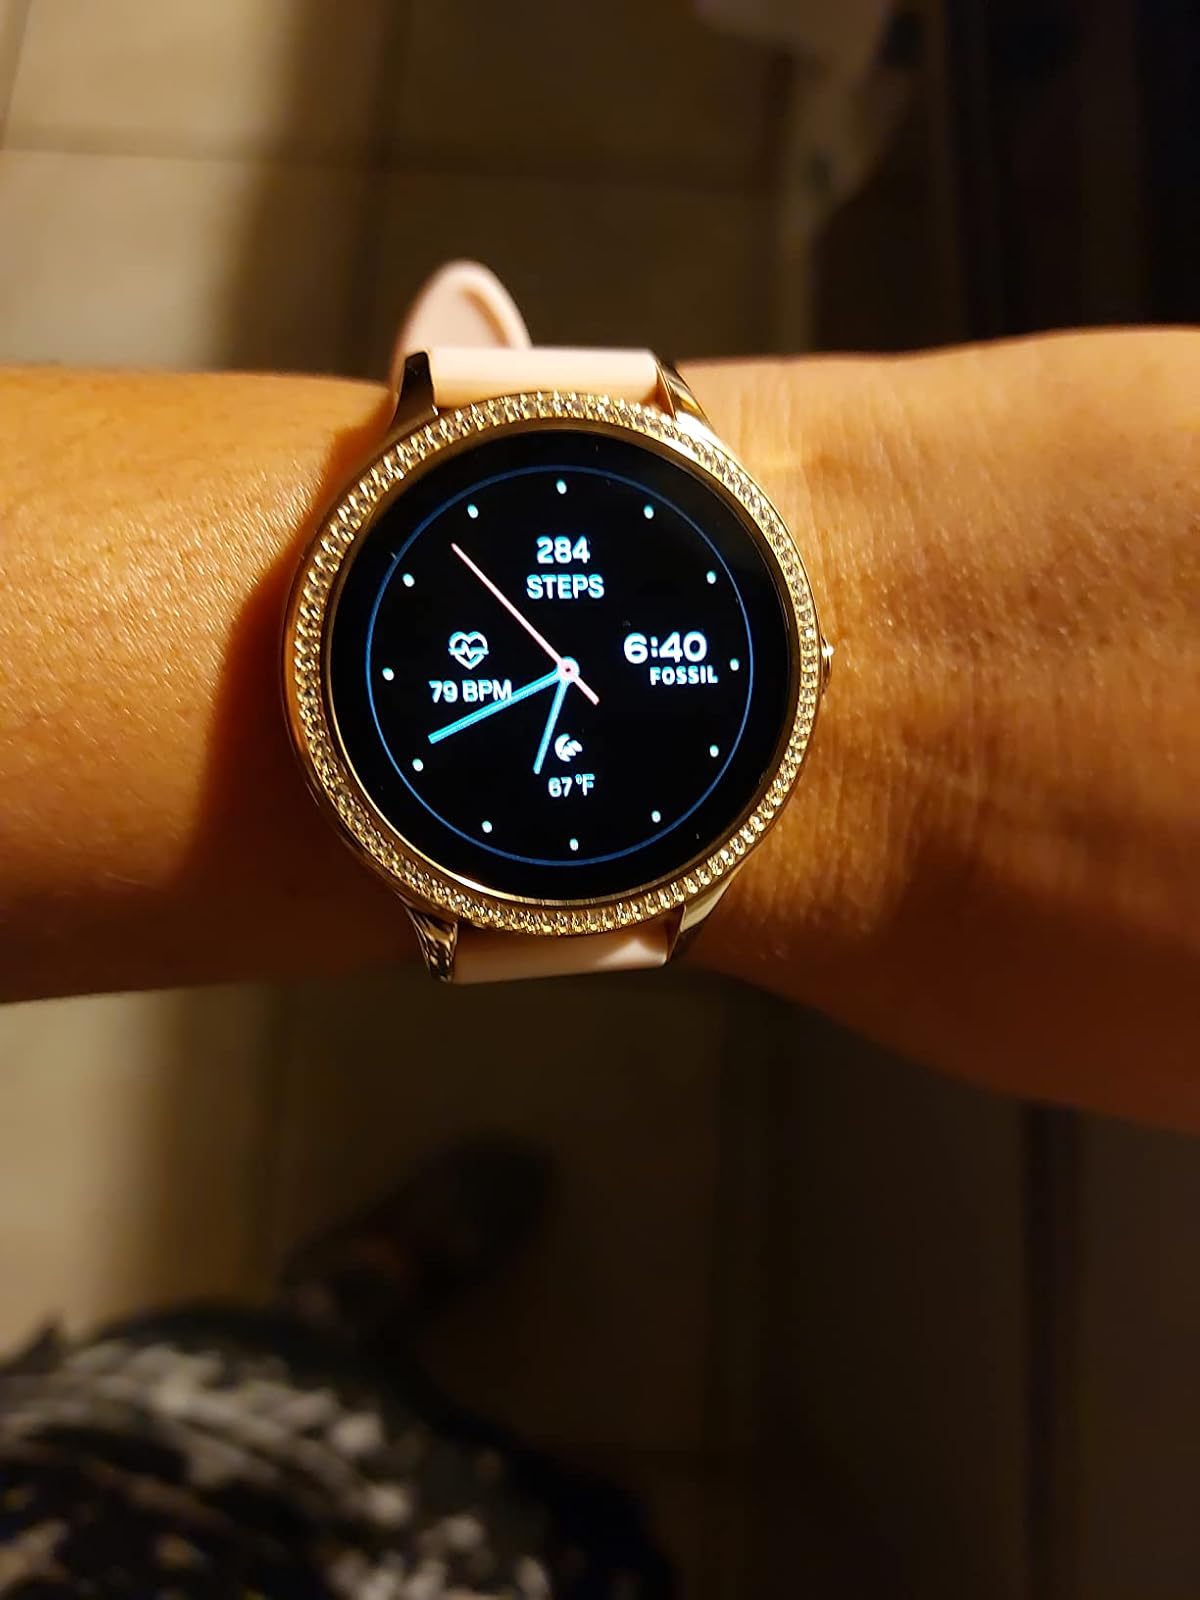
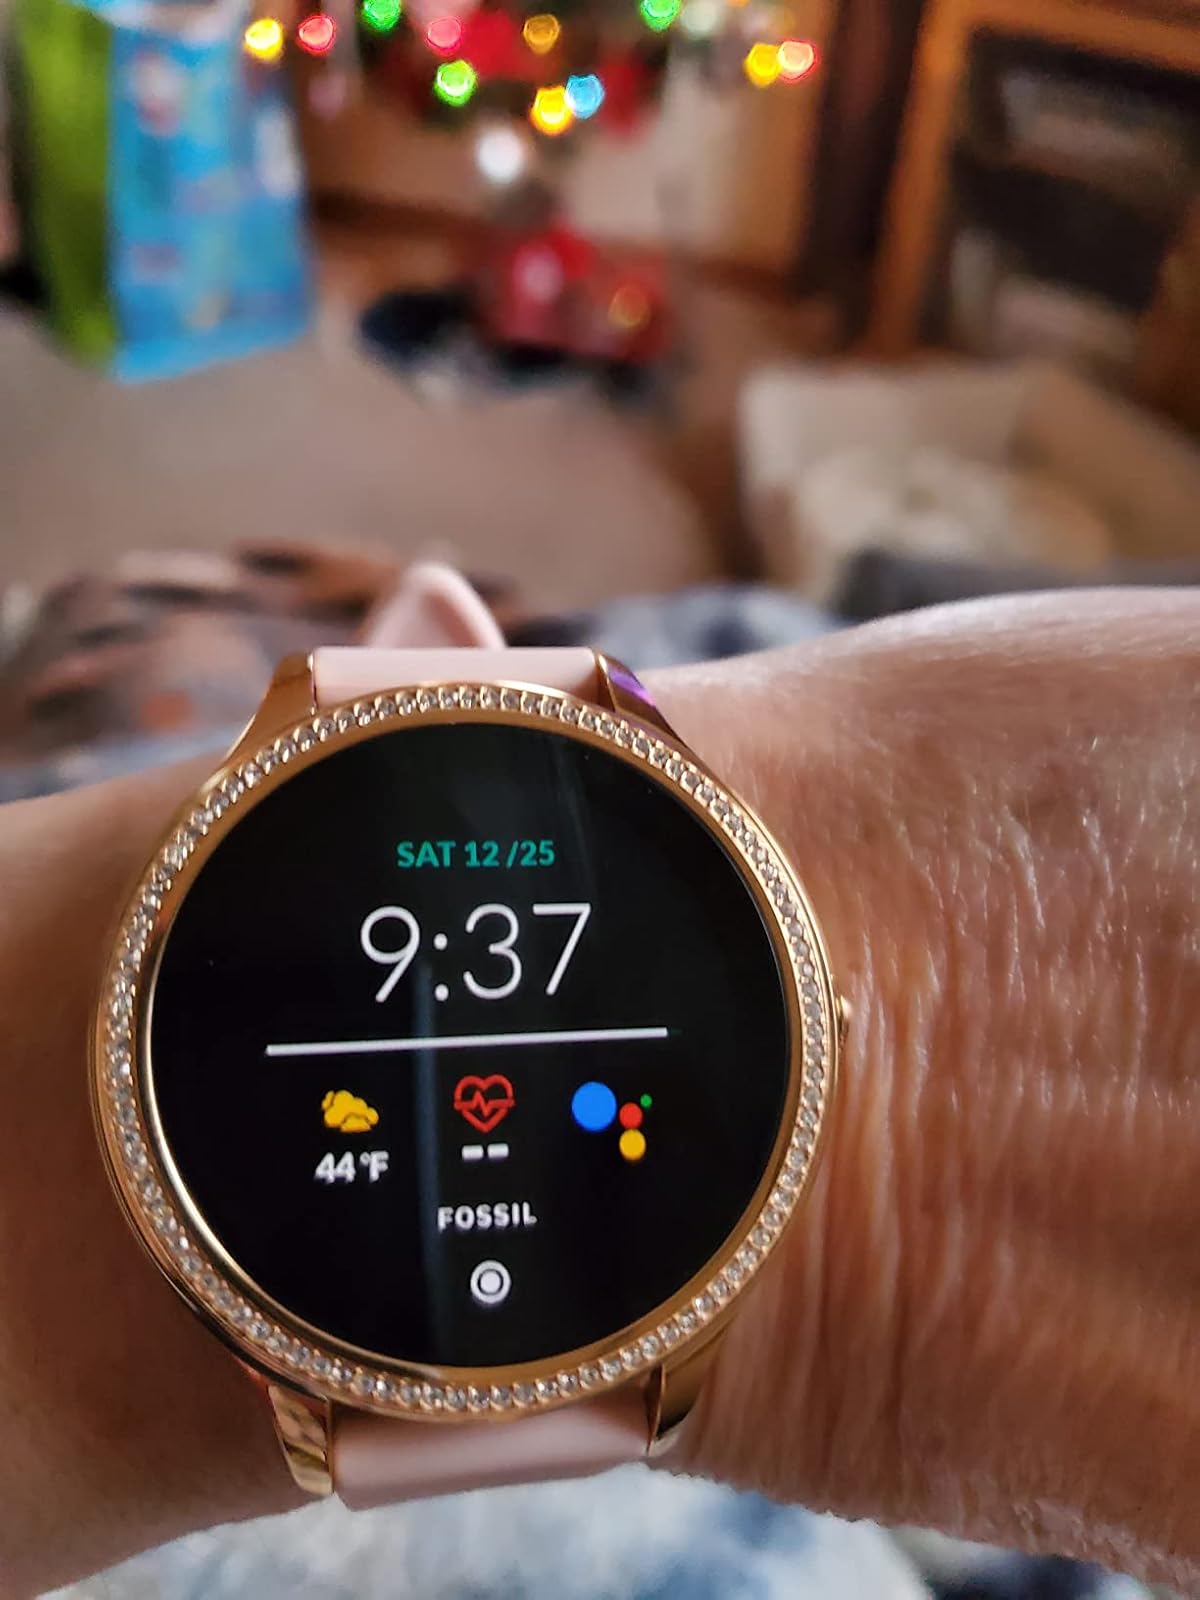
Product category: smartwatch
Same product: yes